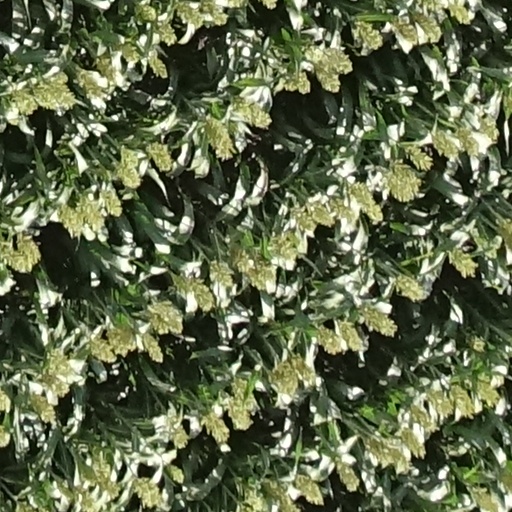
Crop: sorghum